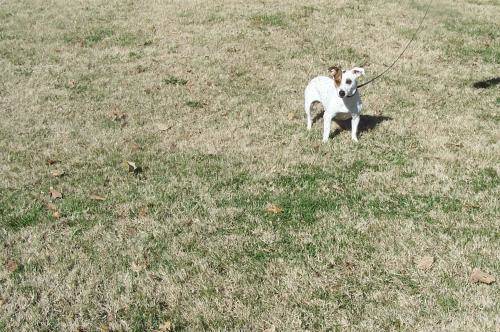
Label: dog